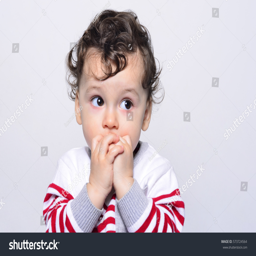
portrait of a cute baby boy looking up surprised .